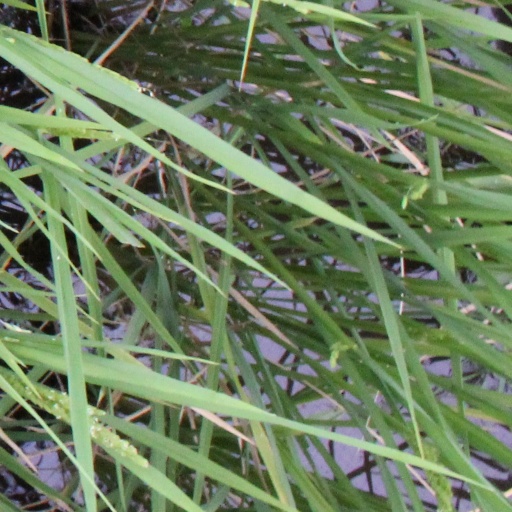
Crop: rice